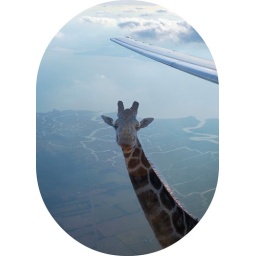
Giraffe looking in airplane window